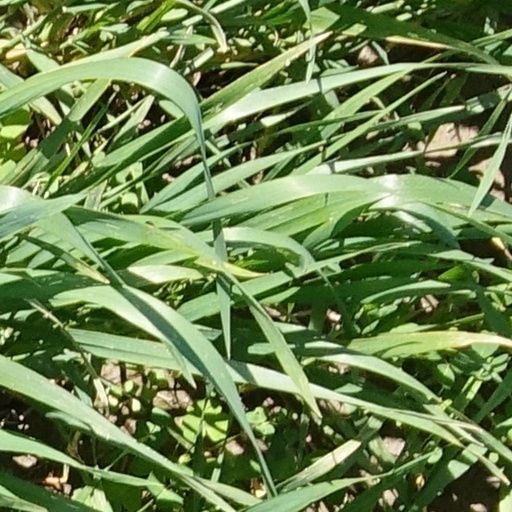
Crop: wheat